Barbi Benton

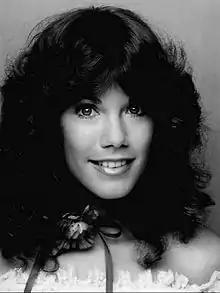
Benton in 1977

Benton appeared on "Hee Haw" doing short comedy sketches, and she was a dancer in some of the episodes of Season 5 and 6 (1971 to 1973) of "Rowan and Martin's Laugh-In". She left "Hee Haw" after four seasons to concentrate on a more Hollywood-oriented career. She appeared on a number of 1970s American television series, including "The Bobby Vinton Show", "The Love Boat", and "Fantasy Island".